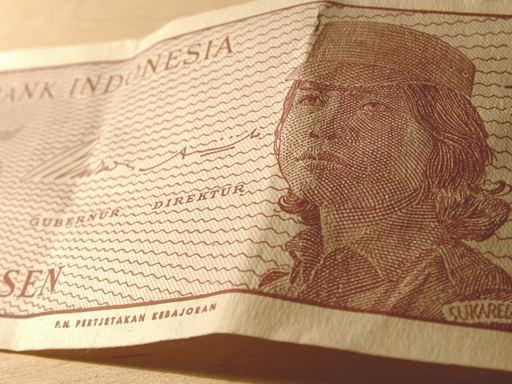
Material: paper